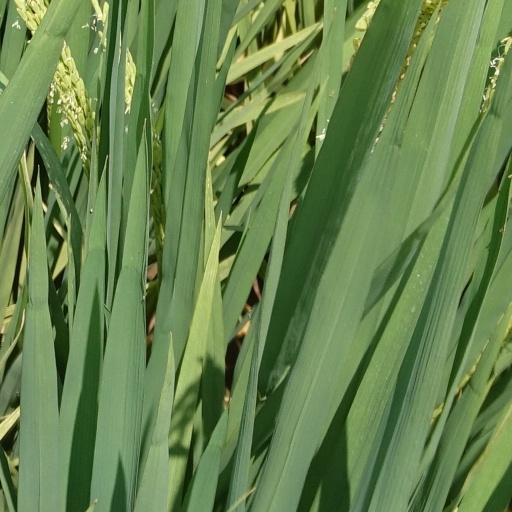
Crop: rice